Wilfred Brown, Baron Brown

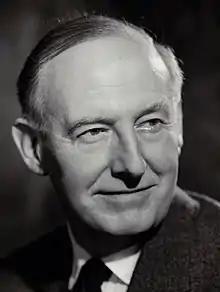

Wilfred Banks Duncan Brown, Baron Brown PC MBE (29 November 1908 – 7 March 1985), was the chairman and the managing director of Glacier Metal Company (1939–1965), author of several books and articles on management and labour issues, university administrator, and United Kingdom's Minister of State at the Board of Trade (1965–1970).